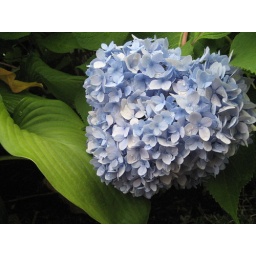
flower in front of my house